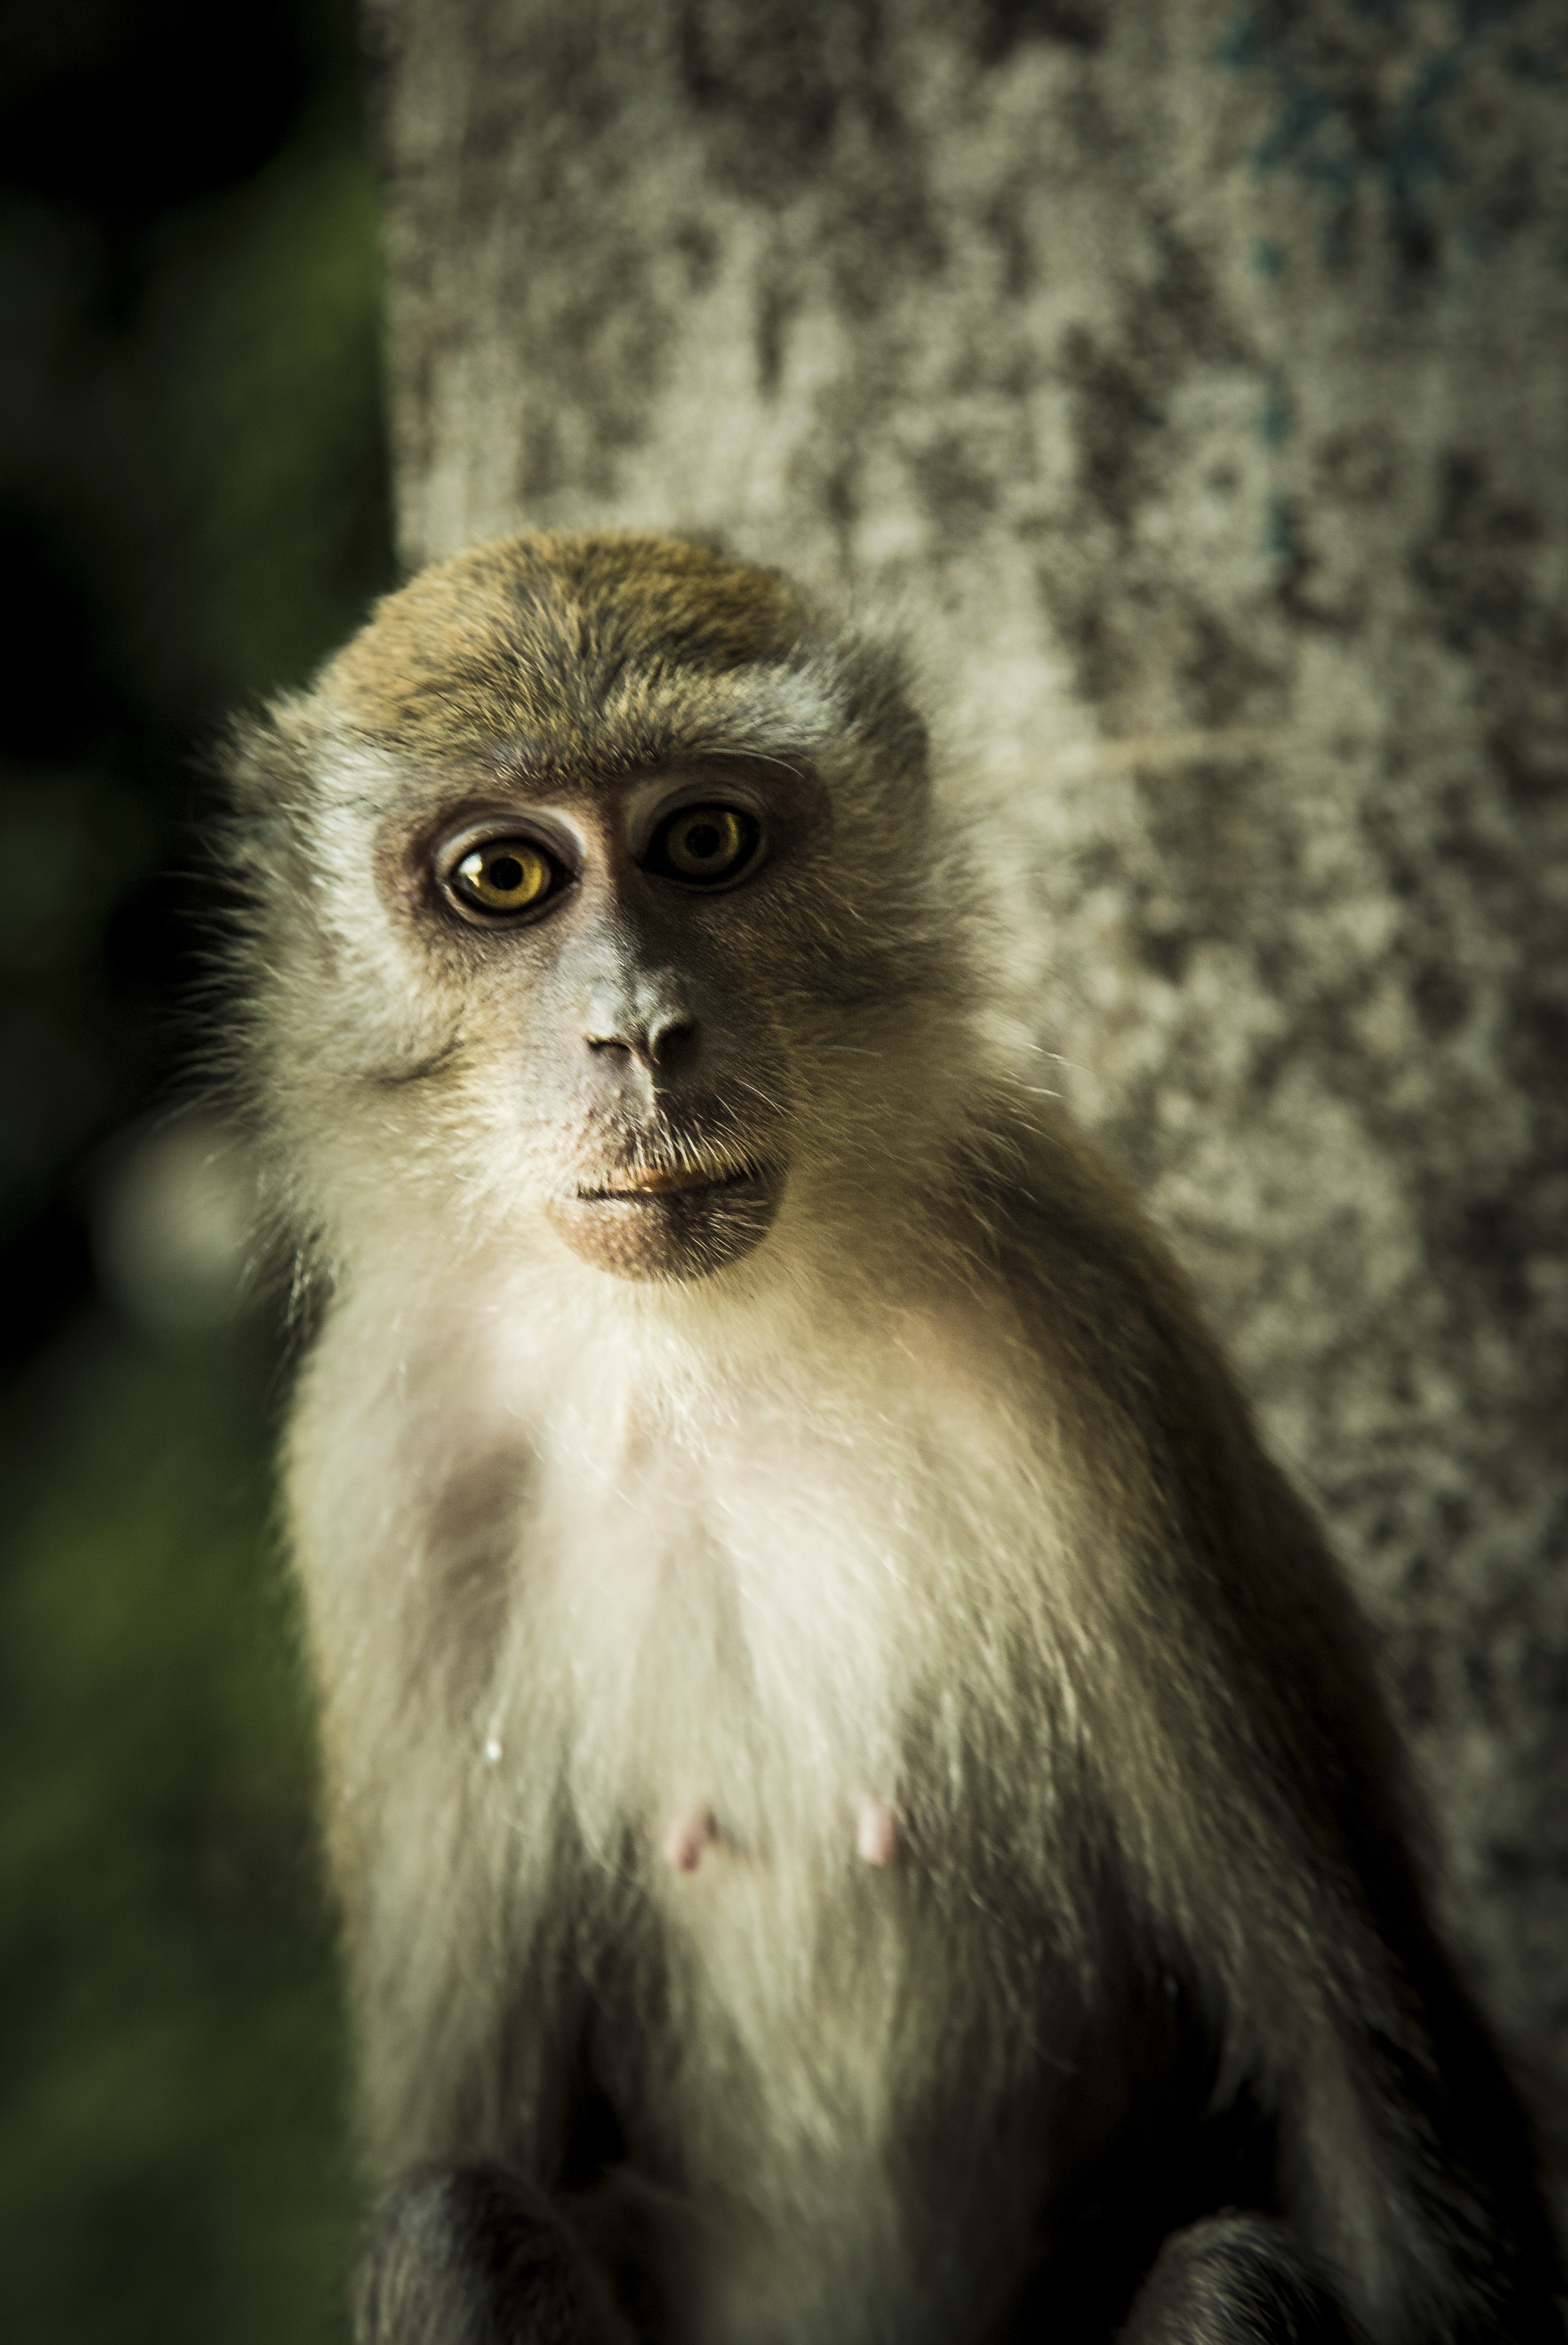
animal, wildlife, beak, mammal, monkey, fauna, primate, close up, eyes, ape, vertebrate, malaysia, nipples, macaque, old world monkey, langur, new world monkey